Maks Levin

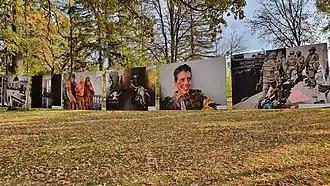
Photographs by Levin shown in Boyarka as part of a project "After Ilovaisk"

Levin began working as a photojournalist in 2006. He was a staff photographer for LB.ua and a stringer for Reuters. He also worked for Associated Press, BBC, Hromadske and TRT World. His photographs were published by "Elle", Korrespondent.net, Radio Bulgaria, Radio Free Europe/Radio Liberty, "The Moscow Times", "The Wall Street Journal", "Time", Ukraine Crisis Media Center, "Vatican News", and World News Media, among others. He also took photographs and conducted video projects for humanitarian organisations, including HealthRight International, UNFPA, the Organization for Security and Co-operation in Europe (OSCE), UNICEF, United Nations (UN), UN Women, and World Health Organization (WHO). He was the author of the documentary project about the military "Afterilovaisk" and the project about responsible fatherhood "Dads' Club".